Jism 2

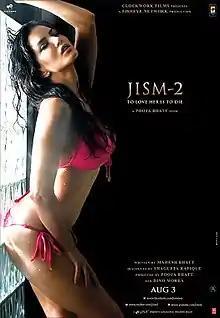
Theatrical release poster

Jism 2 is a 2012 Indian Hindi-language erotic thriller film directed by Pooja Bhatt, written by Mahesh Bhatt and produced by Dino Morea. It is the sequel to the 2003 film "Jism" and marks the Bollywood acting debut of former pornographic actress Sunny Leone. Randeep Hooda and Arunoday Singh co-star alongside her.